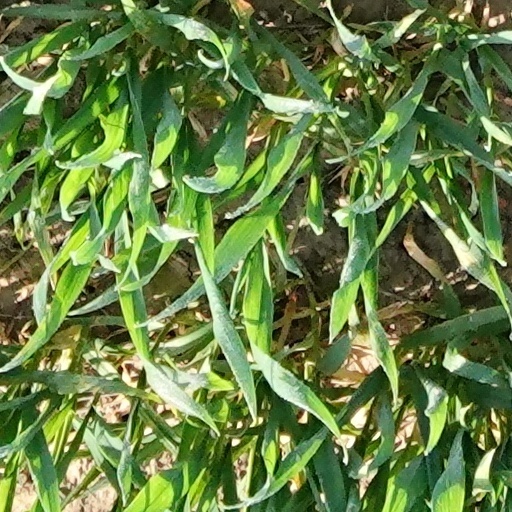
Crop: wheat